Sepsis

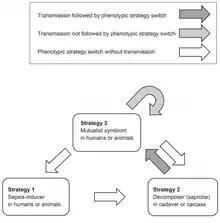
Phenotypic strategy switches of microbes capable of provoking sepsis

Some authors suggest that initiating sepsis by the normally mutualistic (or neutral) members of the microbiome may not always be an accidental side effect of the deteriorating host immune system. Rather, it is often an adaptive microbial response to a sudden decline of host survival chances. Under this scenario, the microbe species provoking sepsis benefit from monopolizing the future cadaver, utilizing its biomass as decomposers, and then transmitting through soil or water to establish mutualistic relations with new individuals. The bacteria "Streptococcus pneumoniae", "Escherichia coli", "Proteus" spp., "Pseudomonas aeruginosa", "Staphylococcus aureus", "Klebsiella" spp., "Clostridium" spp., "Lactobacillus" spp., "Bacteroides" spp. and the fungi "Candida" spp. are all capable of such a high level of phenotypic plasticity. Not all cases of sepsis arise through such adaptive microbial strategy switches.